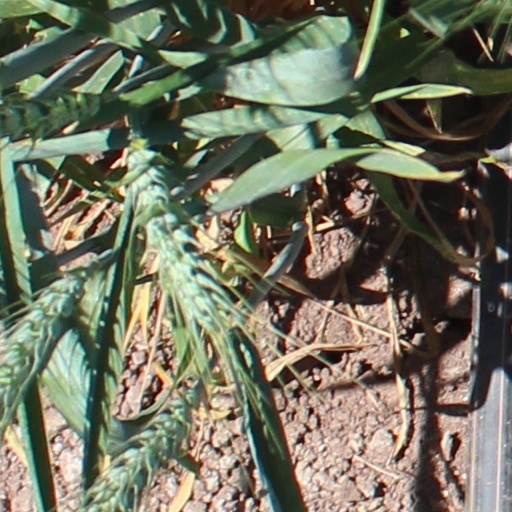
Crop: wheat